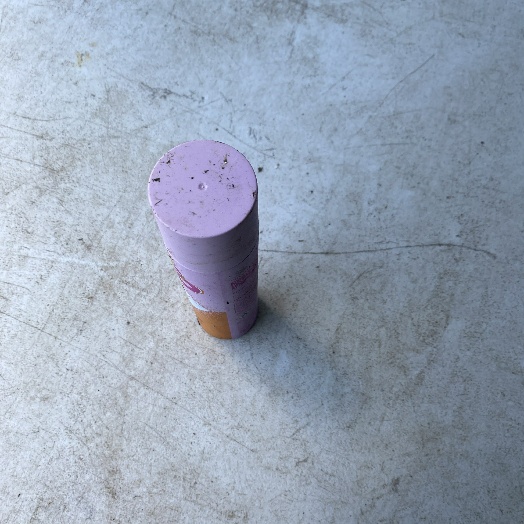
Label: Metal